Sky position (RA, Dec in degrees): 5.107, 0.09116
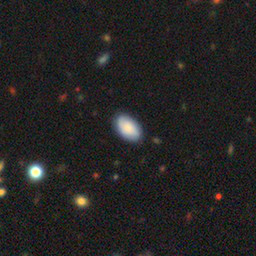
Galaxy morphology: In-between Round Smooth Galaxies